Lunde Church (Telemark)

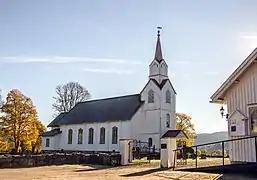
View of the church

Lunde Church is a parish church of the Church of Norway in Nome Municipality in Telemark county, Norway. It is located in the village of Bjervamoen. It is one of the churches in the "Lunde og Flåbygd" parish which is part of the Øvre Telemark prosti (deanery) in the Diocese of Agder og Telemark. The white, wooden church was built in a long church design in 1872 using plans drawn up by the architect Jacob Wilhelm Nordan. The church seats about 450 people.